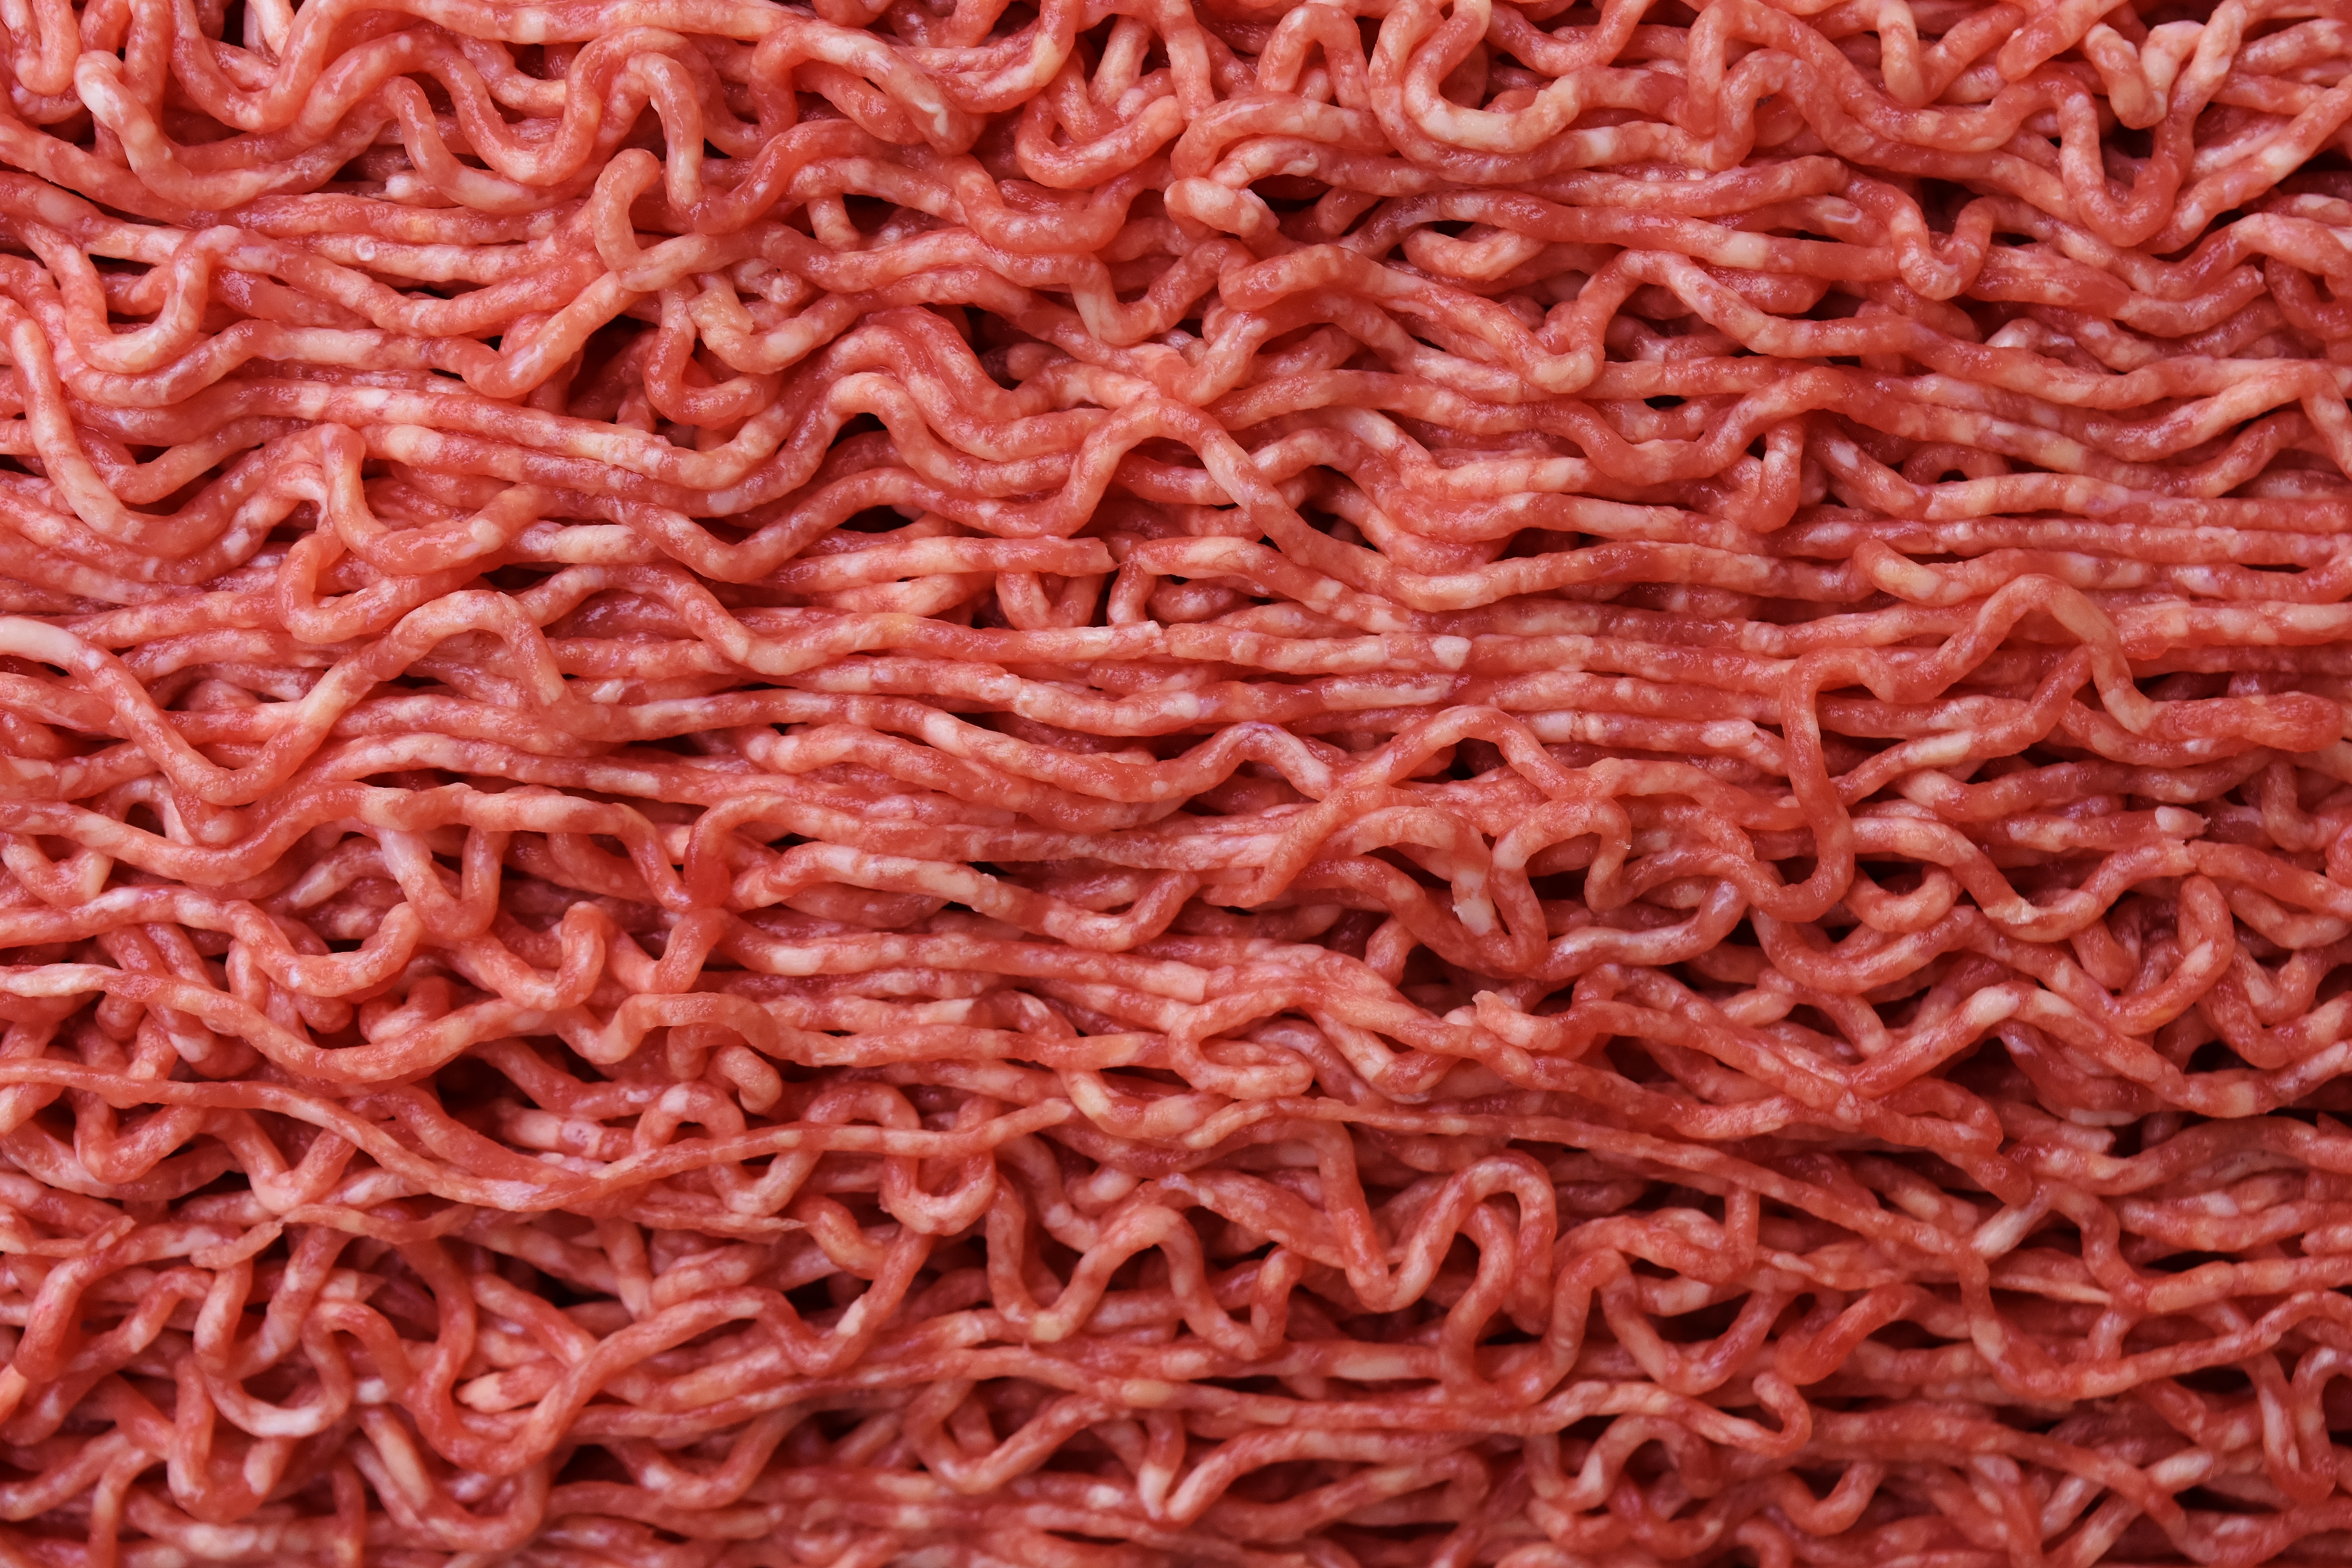
food, fish, eat, meat, pork, beef, coral, invertebrate, nutrition, raw, minced meat, mixed, flooring, red meat, medicinal mushroom, animal source foods